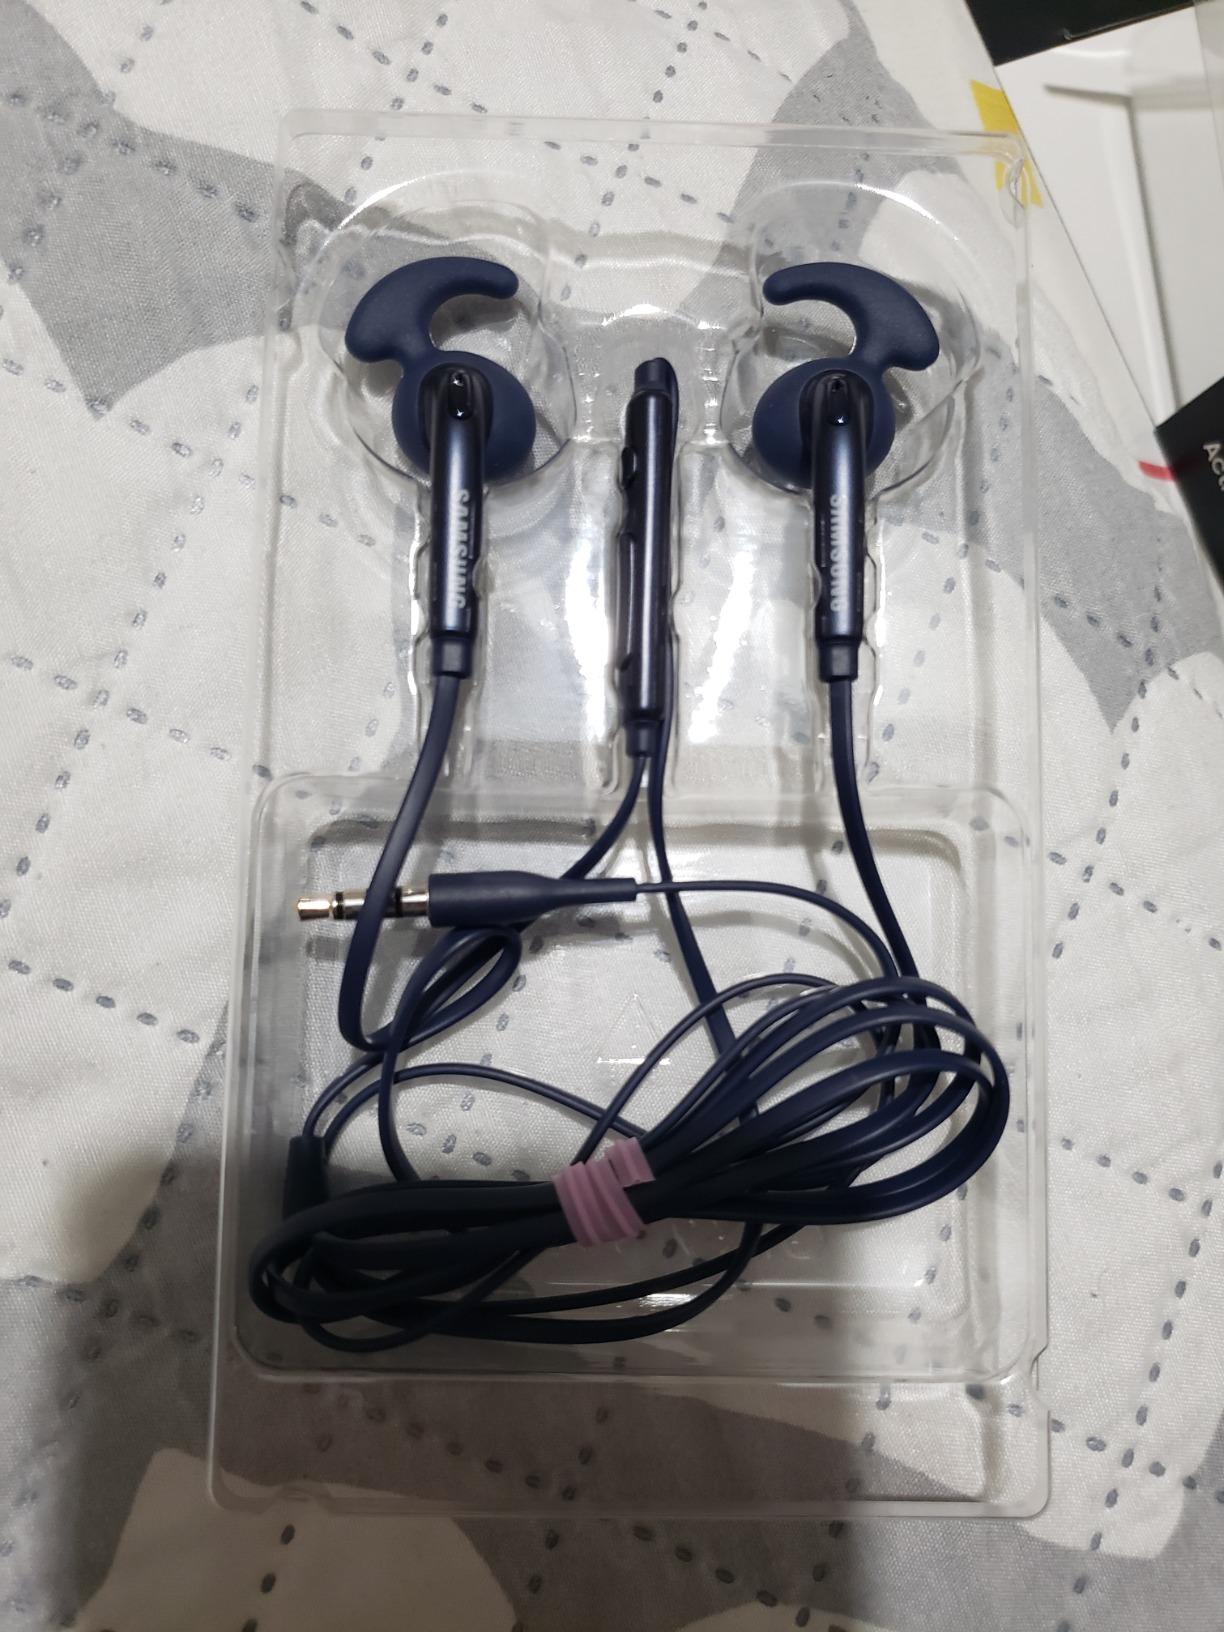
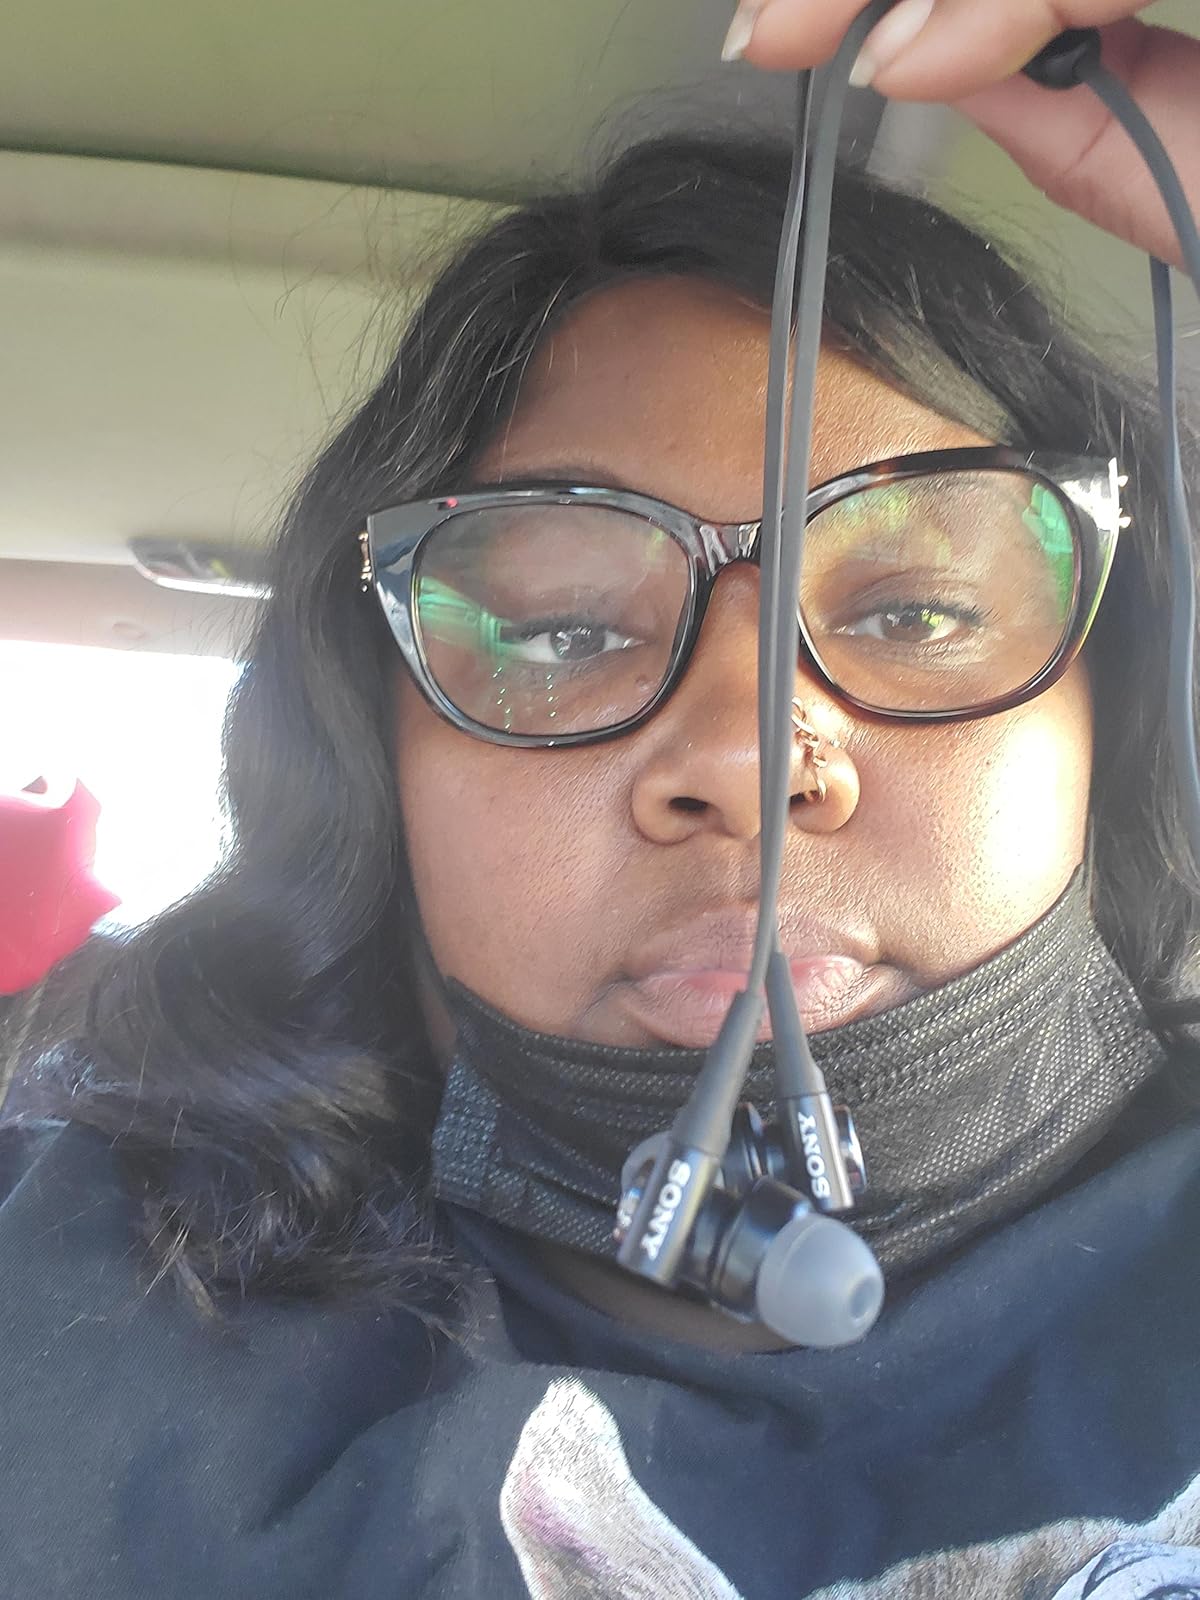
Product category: headphones
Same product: no